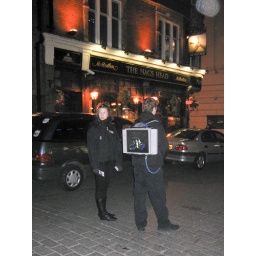
Promotional something or other in Covent Garden, as spotted on the way home after an evening in The Porterhouse.